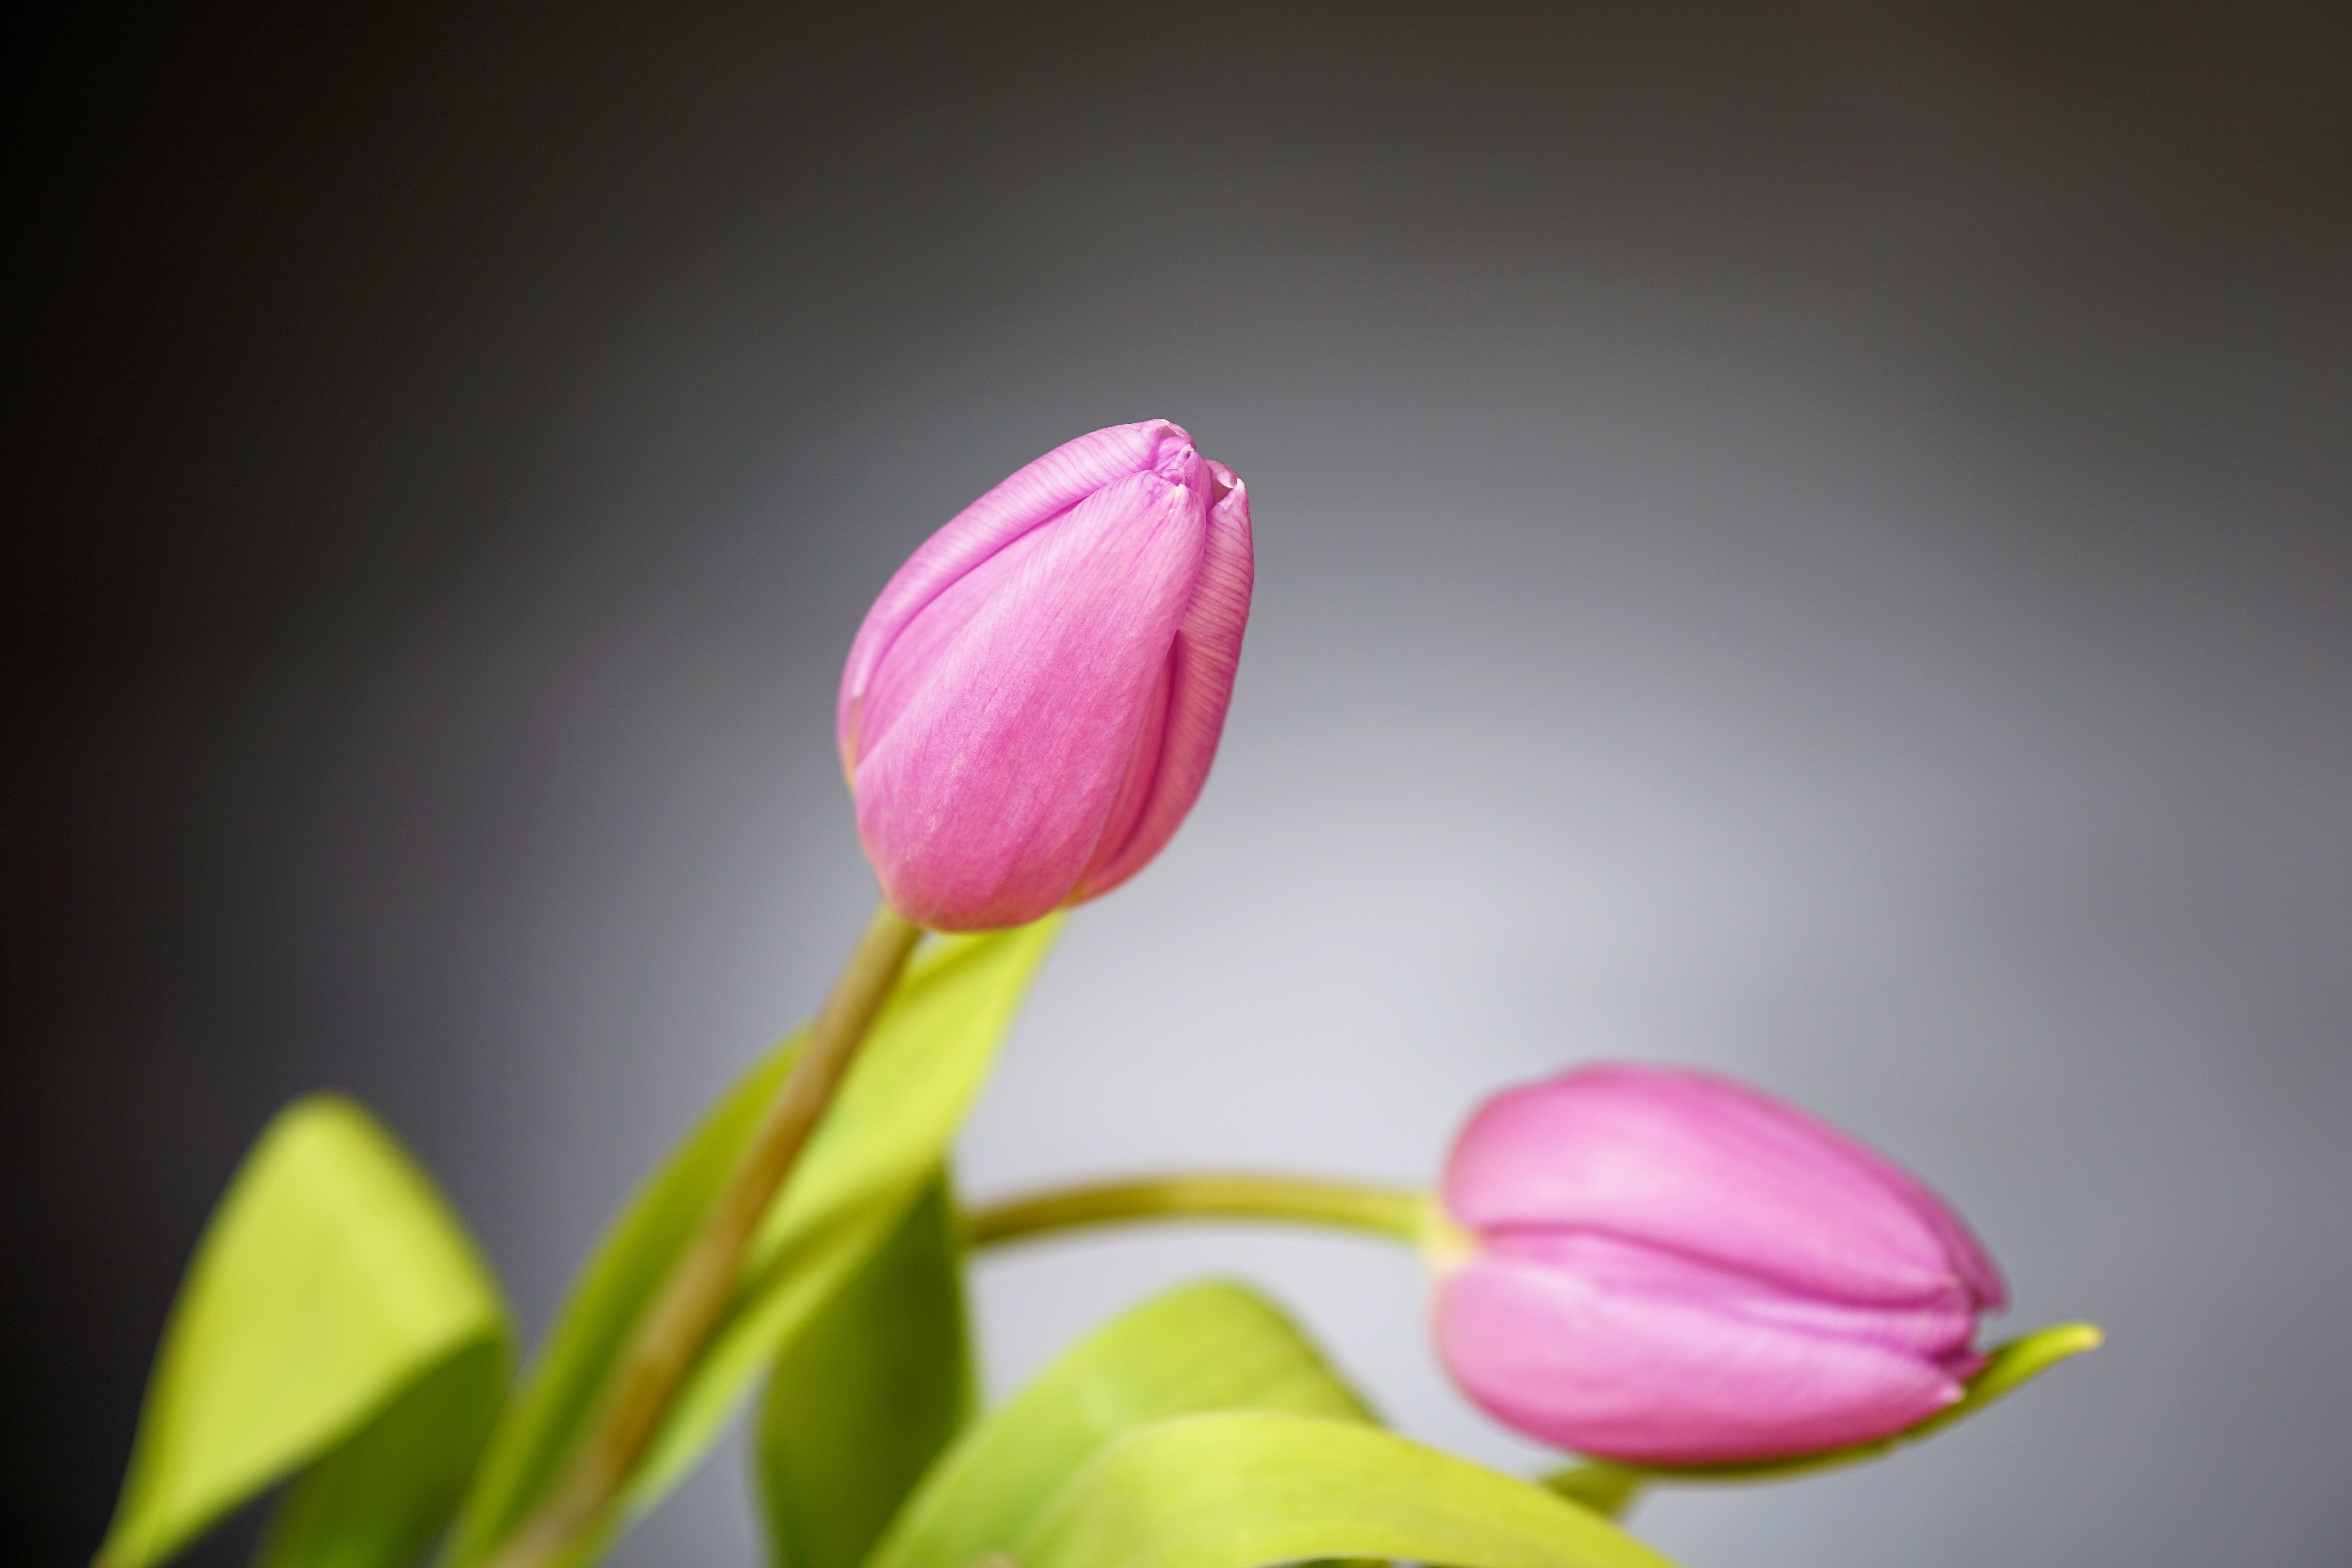
nature, blossom, plant, flower, petal, bloom, tulip, bouquet, spring, green, yellow, garden, pink, flora, close up, bud, macro photography, tulpenbluete, flowering plant, plant stem, land plant